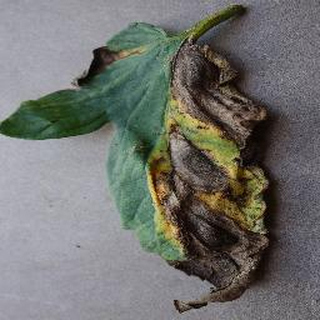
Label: tomato_early_blight